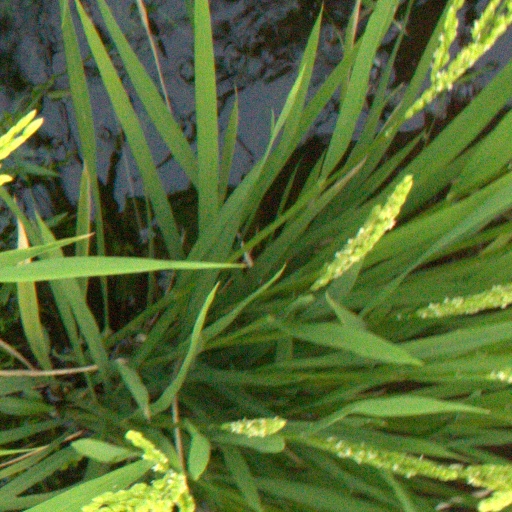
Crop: rice